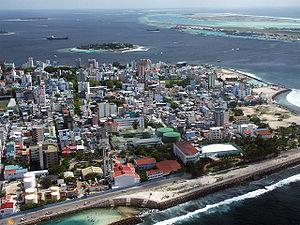
Malé est la capitale, la ville la plus peuplée et l'une des divisions administratives de la république des Maldives. La ville est située sur une île homonyme au sud de l'atoll Malé du Nord qui fait partie de l'atoll de Kaafu. Elle mesure deux kilomètres et demi de long et un kilomètre de large.
Ceci est une liste non exhaustive des îles artificielles.
Hulhumalé, en divehi ހުޅުމާލެ, est une île des Maldives située dans l'atoll Malé Nord. Elle est le résultat de l'agrandissement sur la mer d'une petite île originelle dans le cadre d'un vaste projet immobilier visant à apporter une solution à la surpopulation de l'île et ville de Malé, la capitale du pays située non loin au sud-ouest.